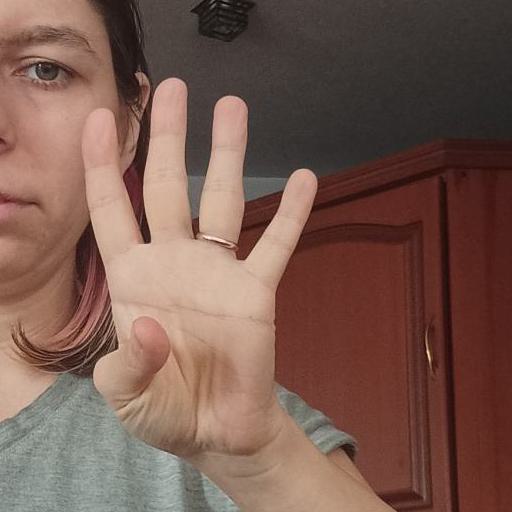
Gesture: four